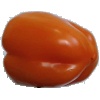
Label: Pepper Orange 1